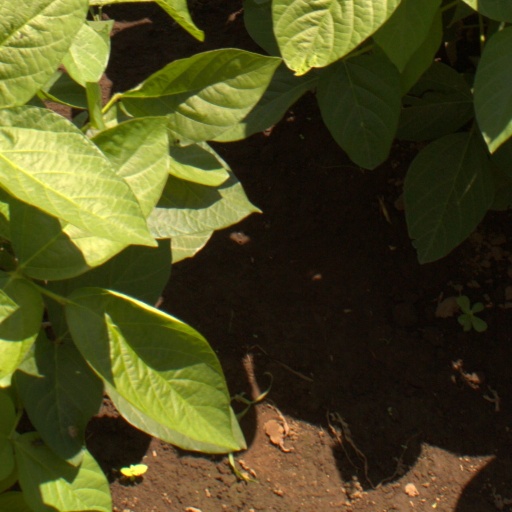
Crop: soybean